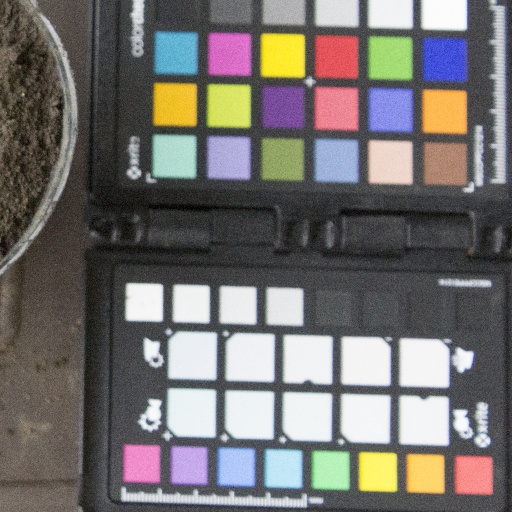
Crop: soybean